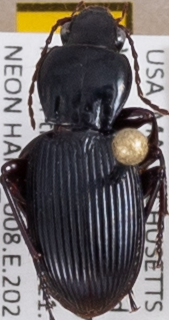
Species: Pterostichus tristis
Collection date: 2021-09-01 04:00:00
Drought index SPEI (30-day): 0.76
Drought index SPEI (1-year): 0.496
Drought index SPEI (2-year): -0.334